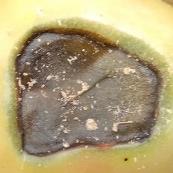
Crop: Tomato
Condition: blossom-end-rot-d